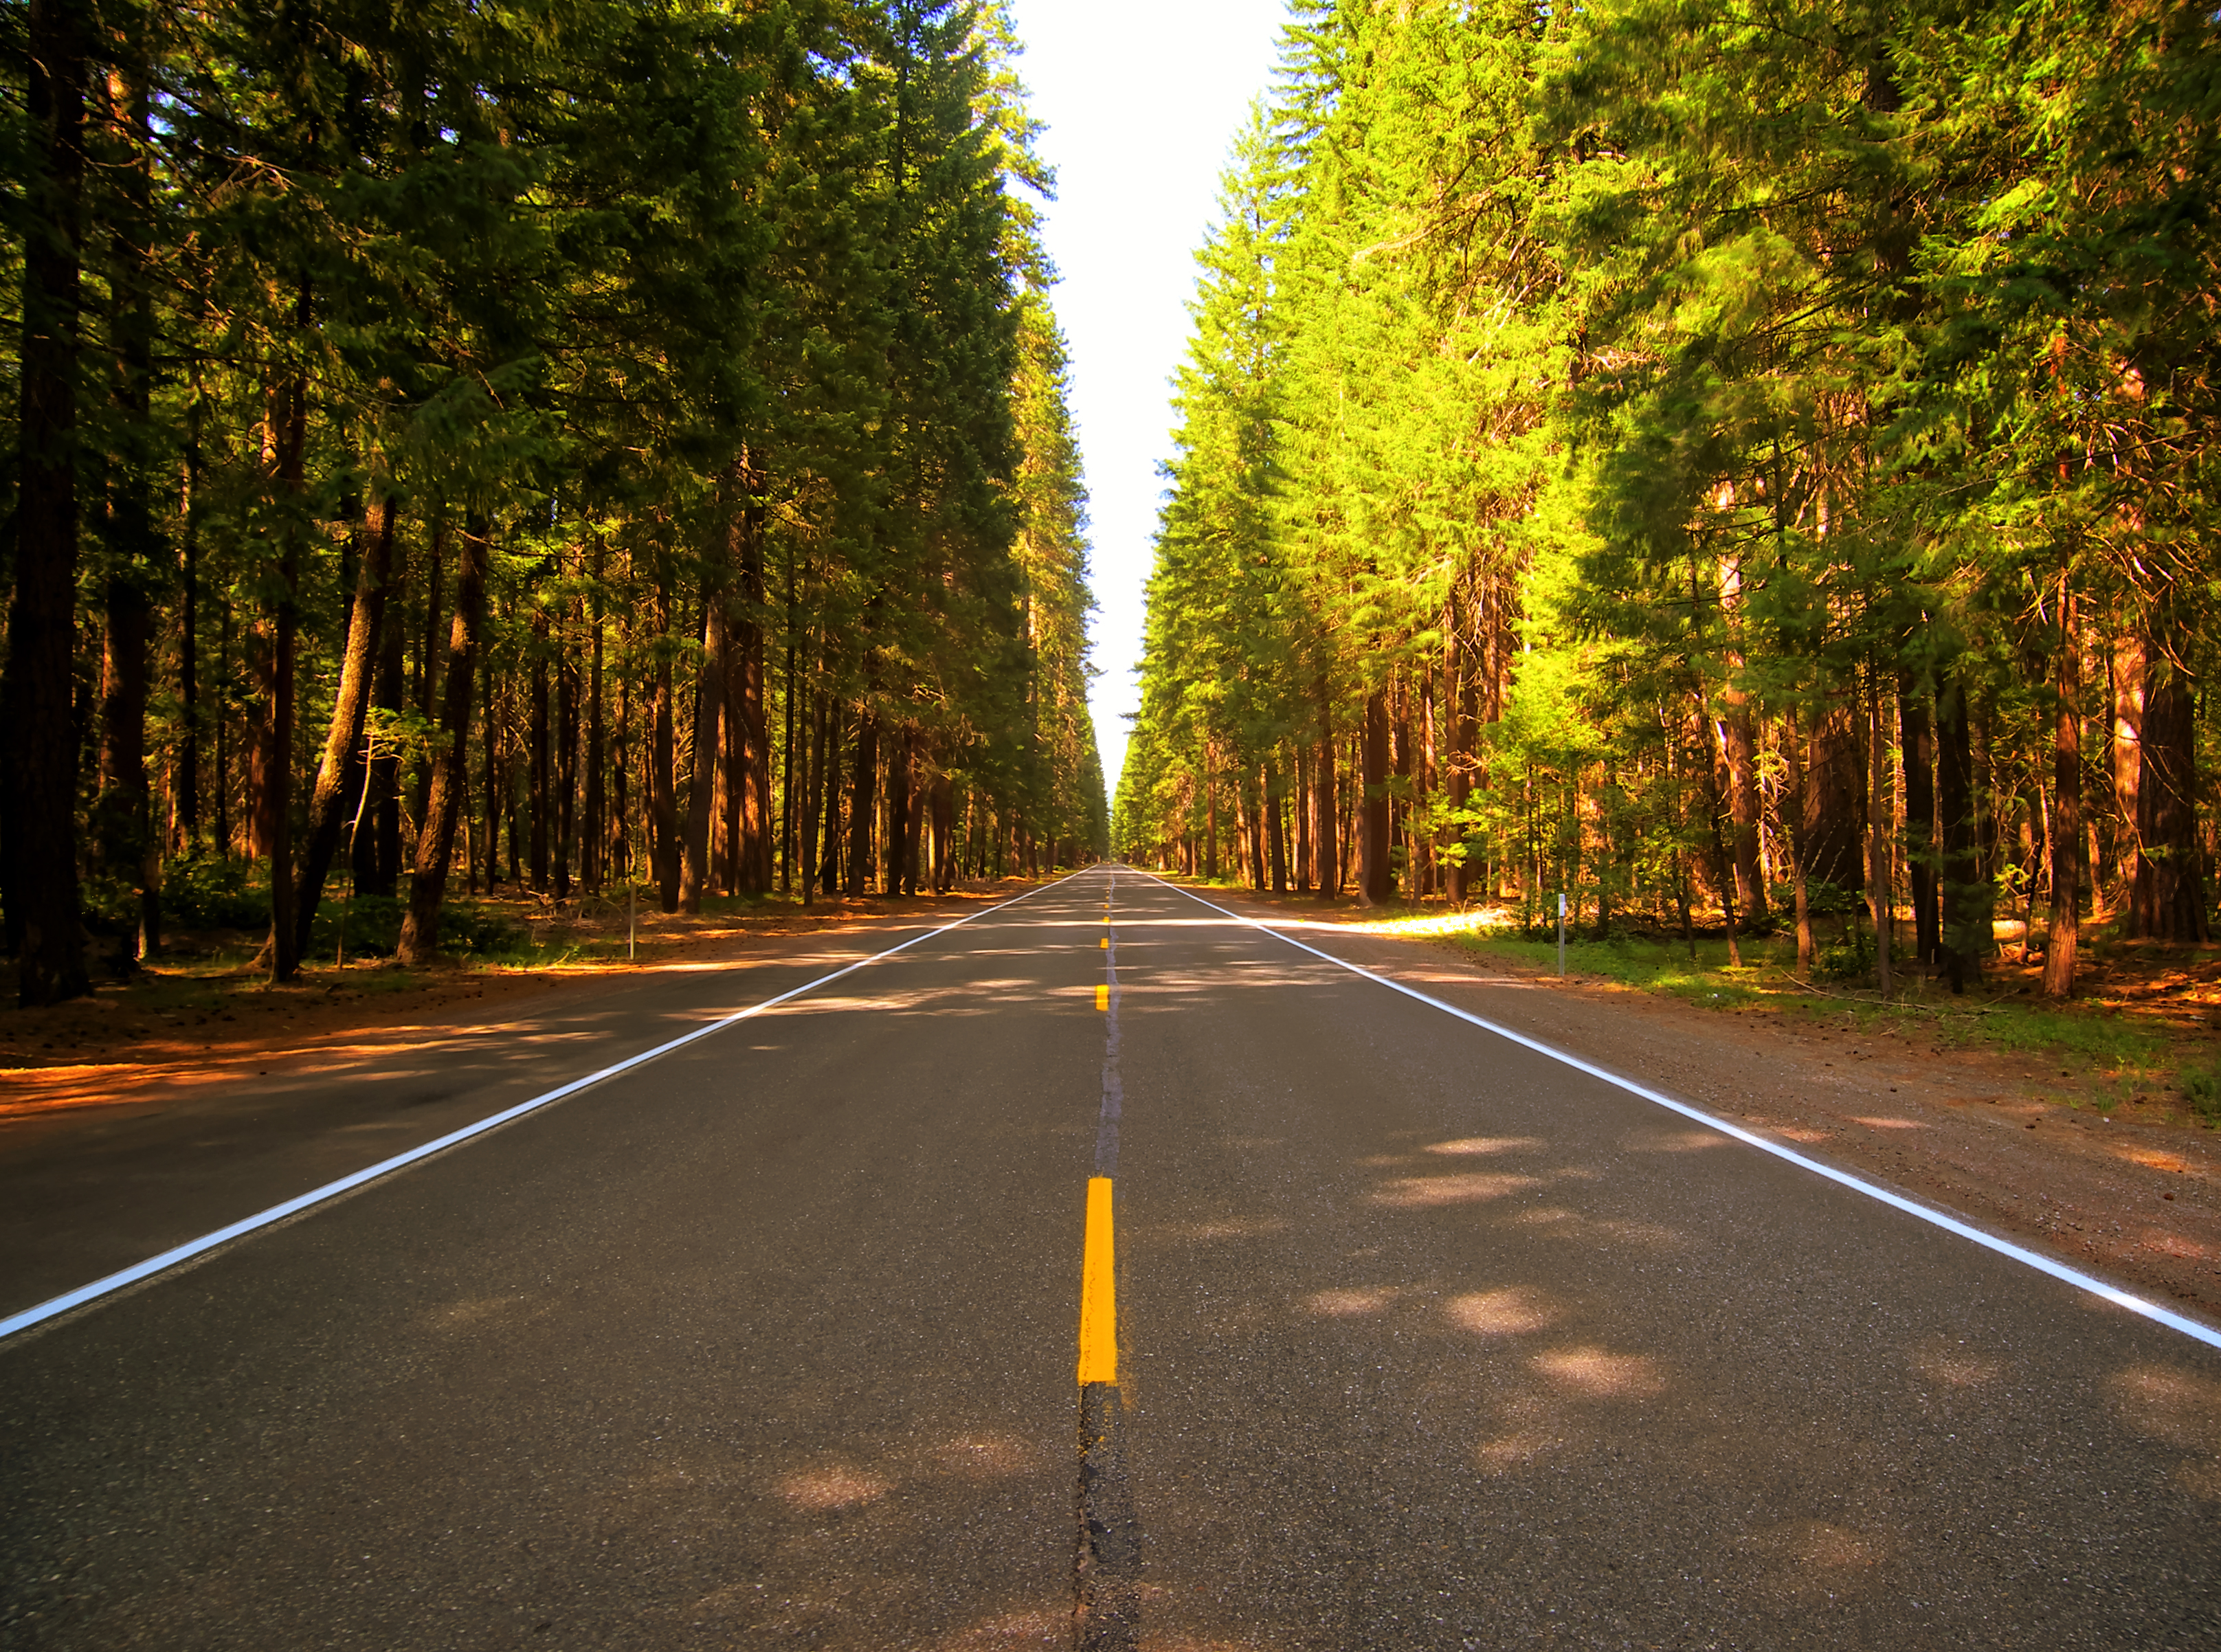
tree, nature, forest, light, plant, road, street, night, sunlight, morning, leaf, highway, asphalt, evening, autumn, lane, season, trees, infrastructure, road surface, woody plant, nonbuilding structure